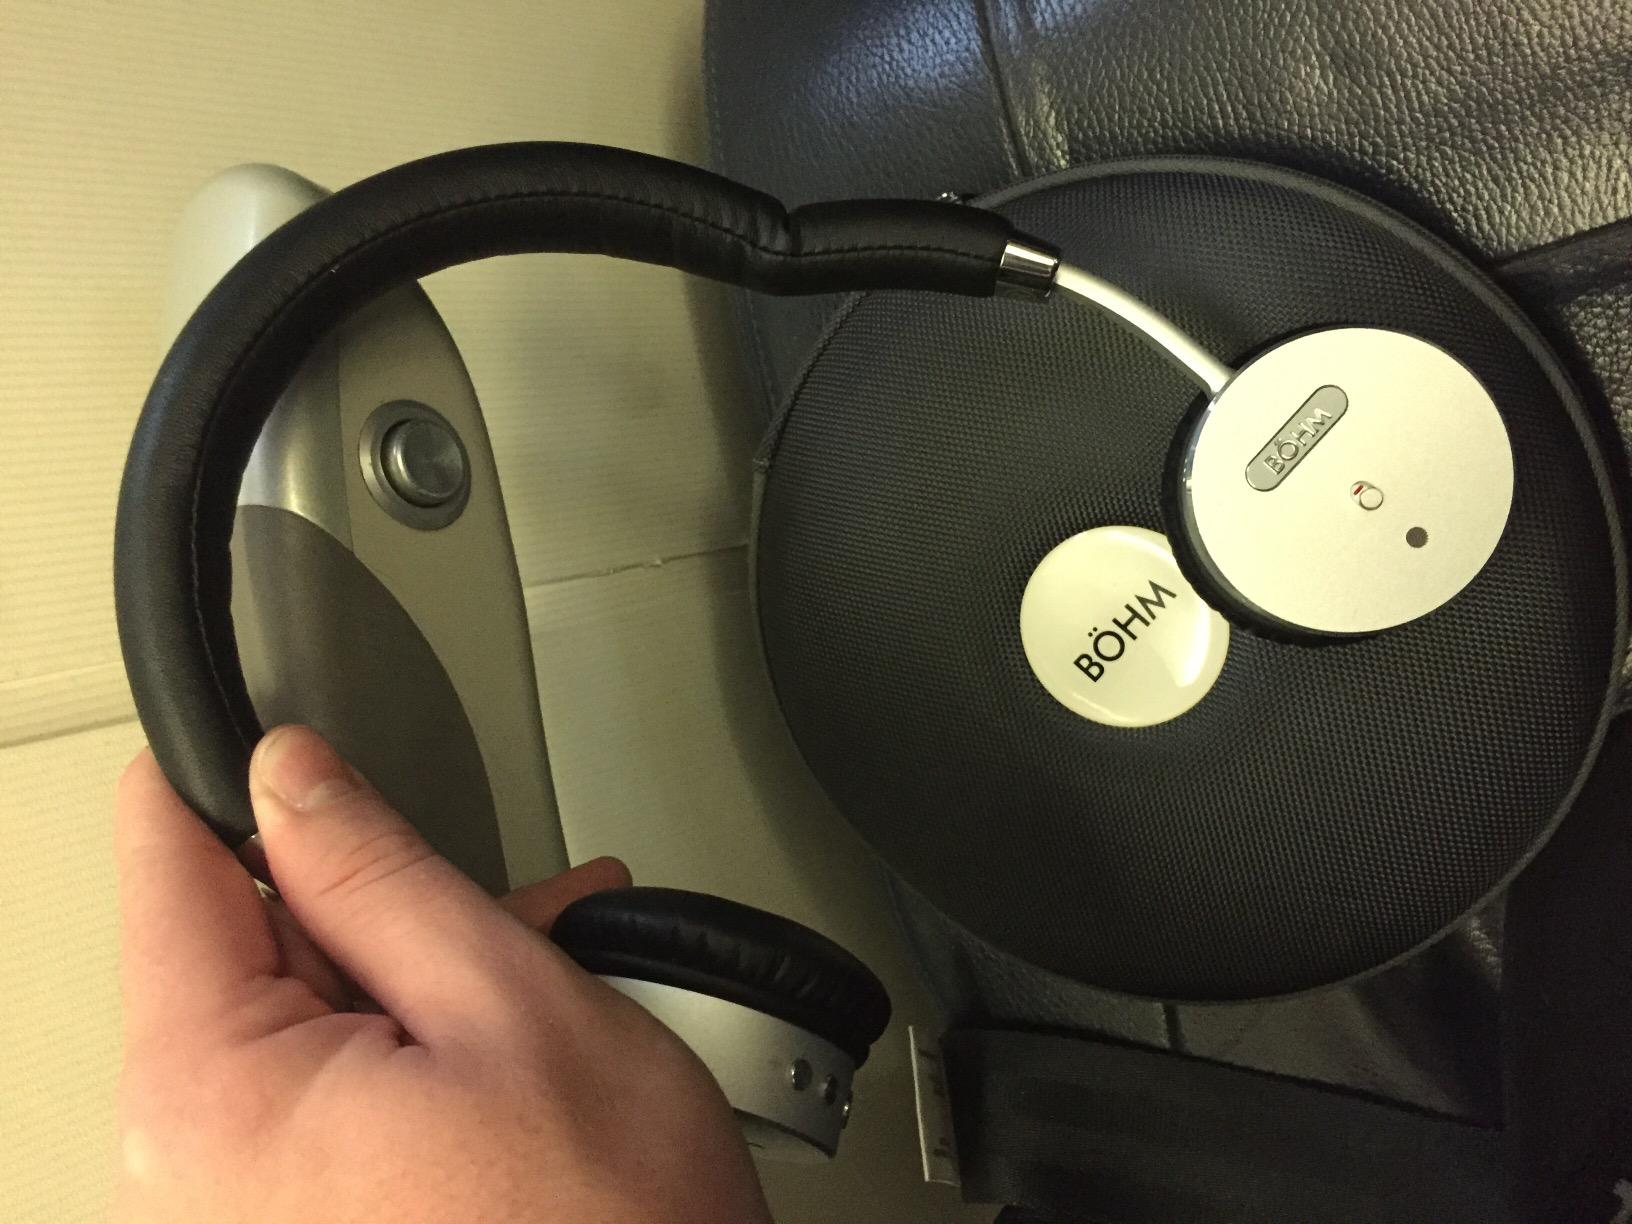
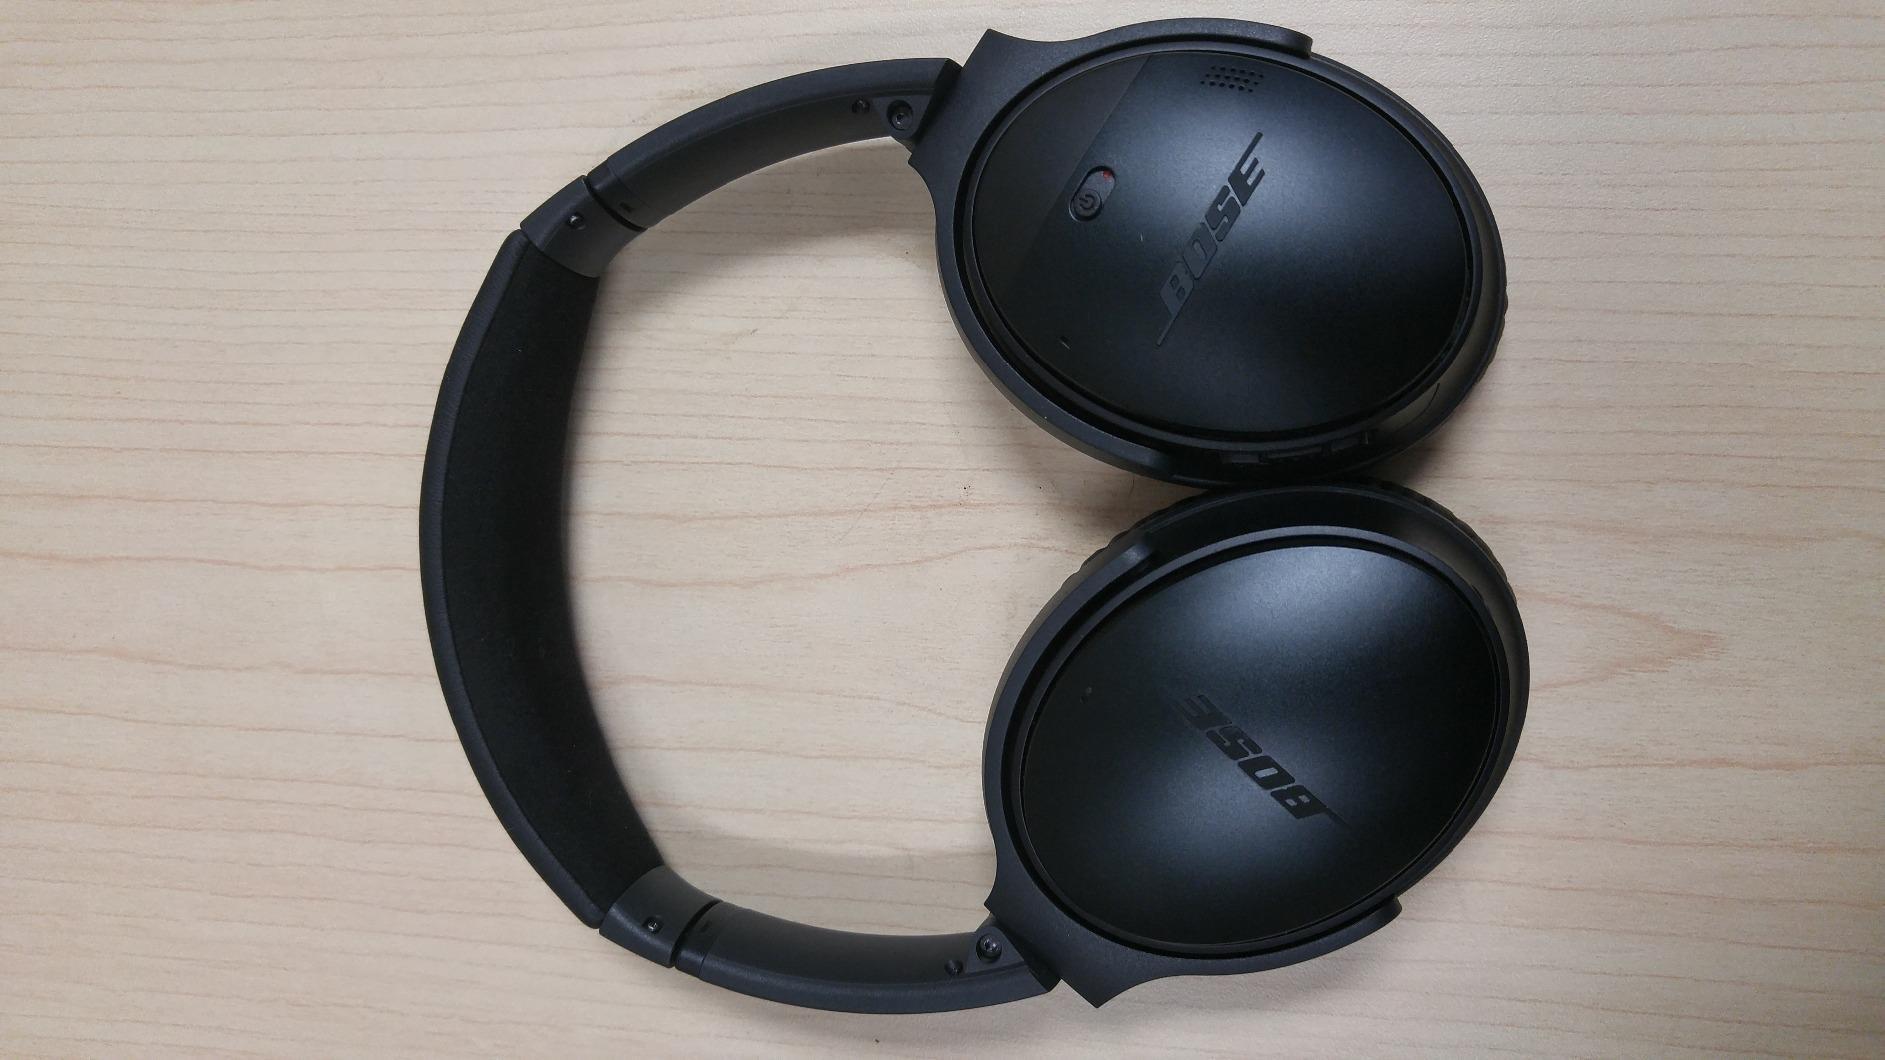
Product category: headphones
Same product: no